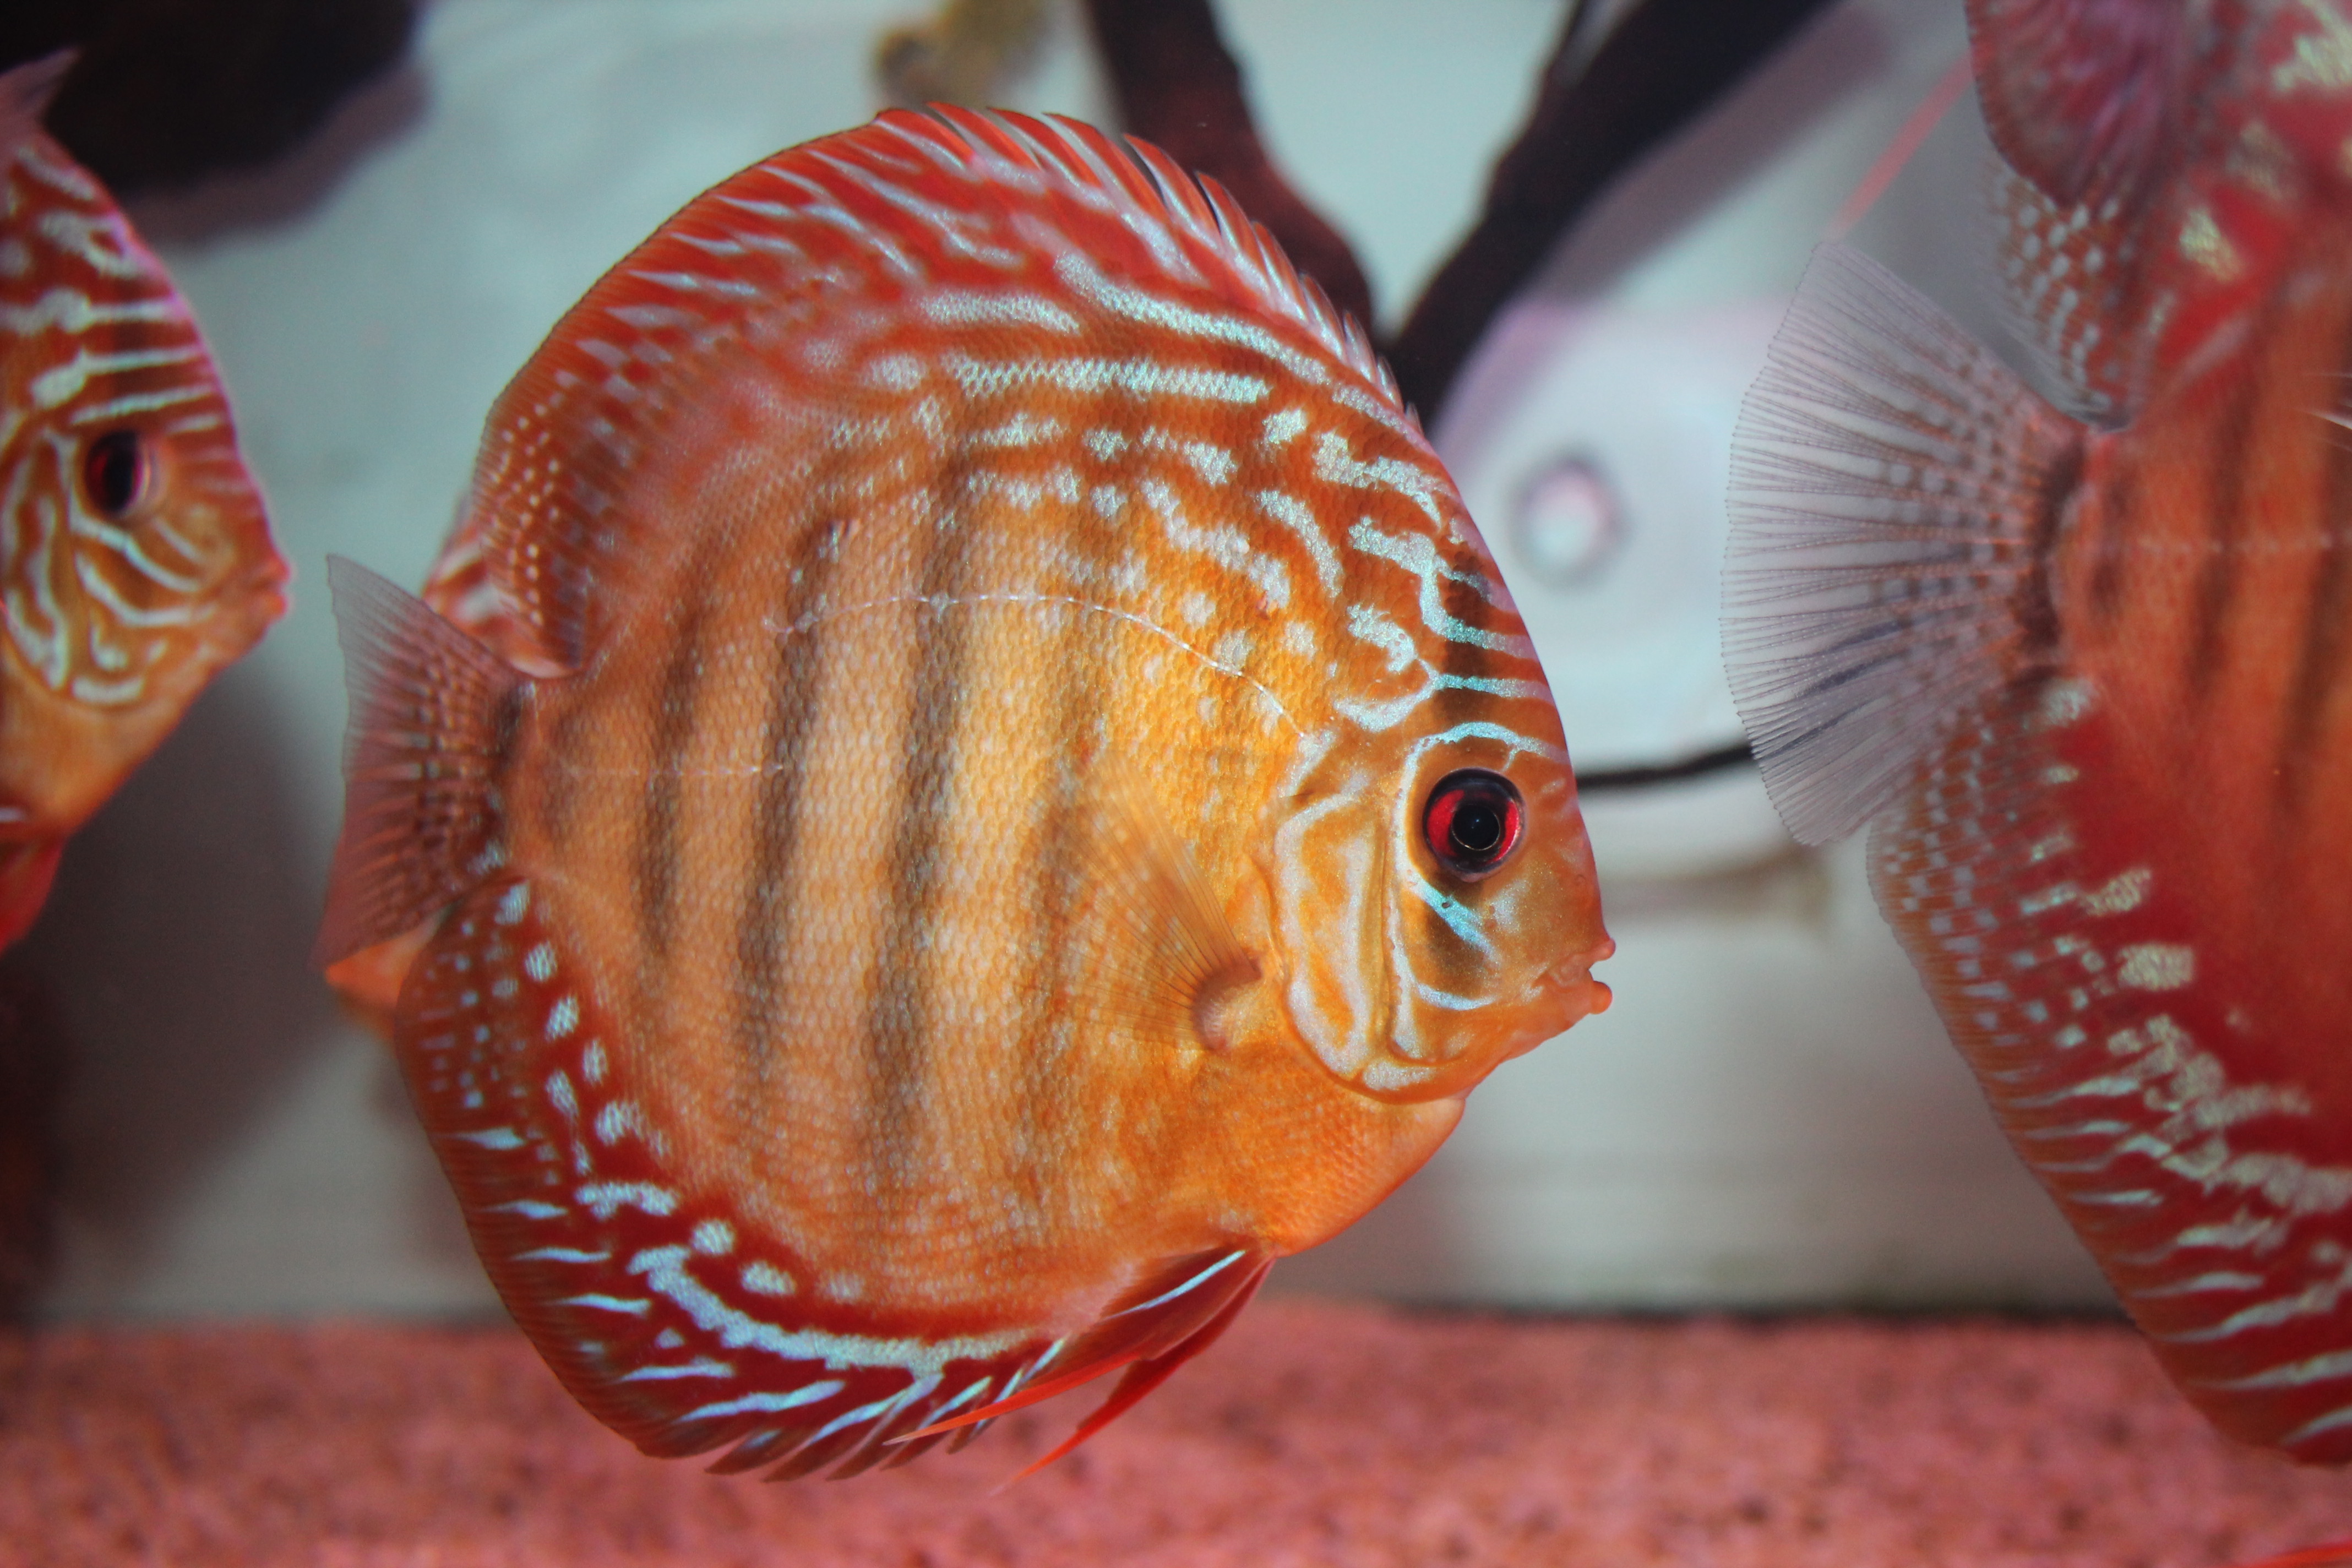
fish, organism, close up, marine biology, conch, freshwater aquarium, tail, shell, aquarium